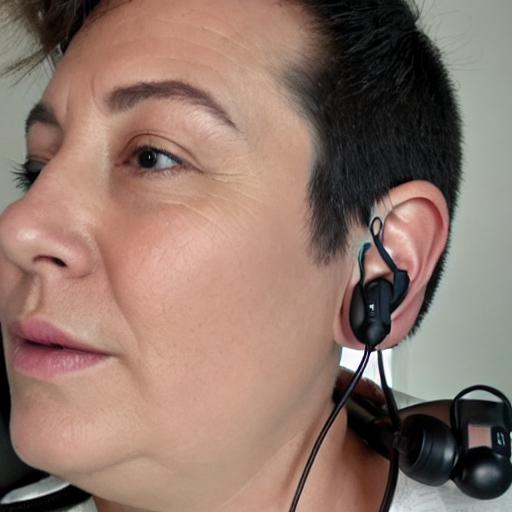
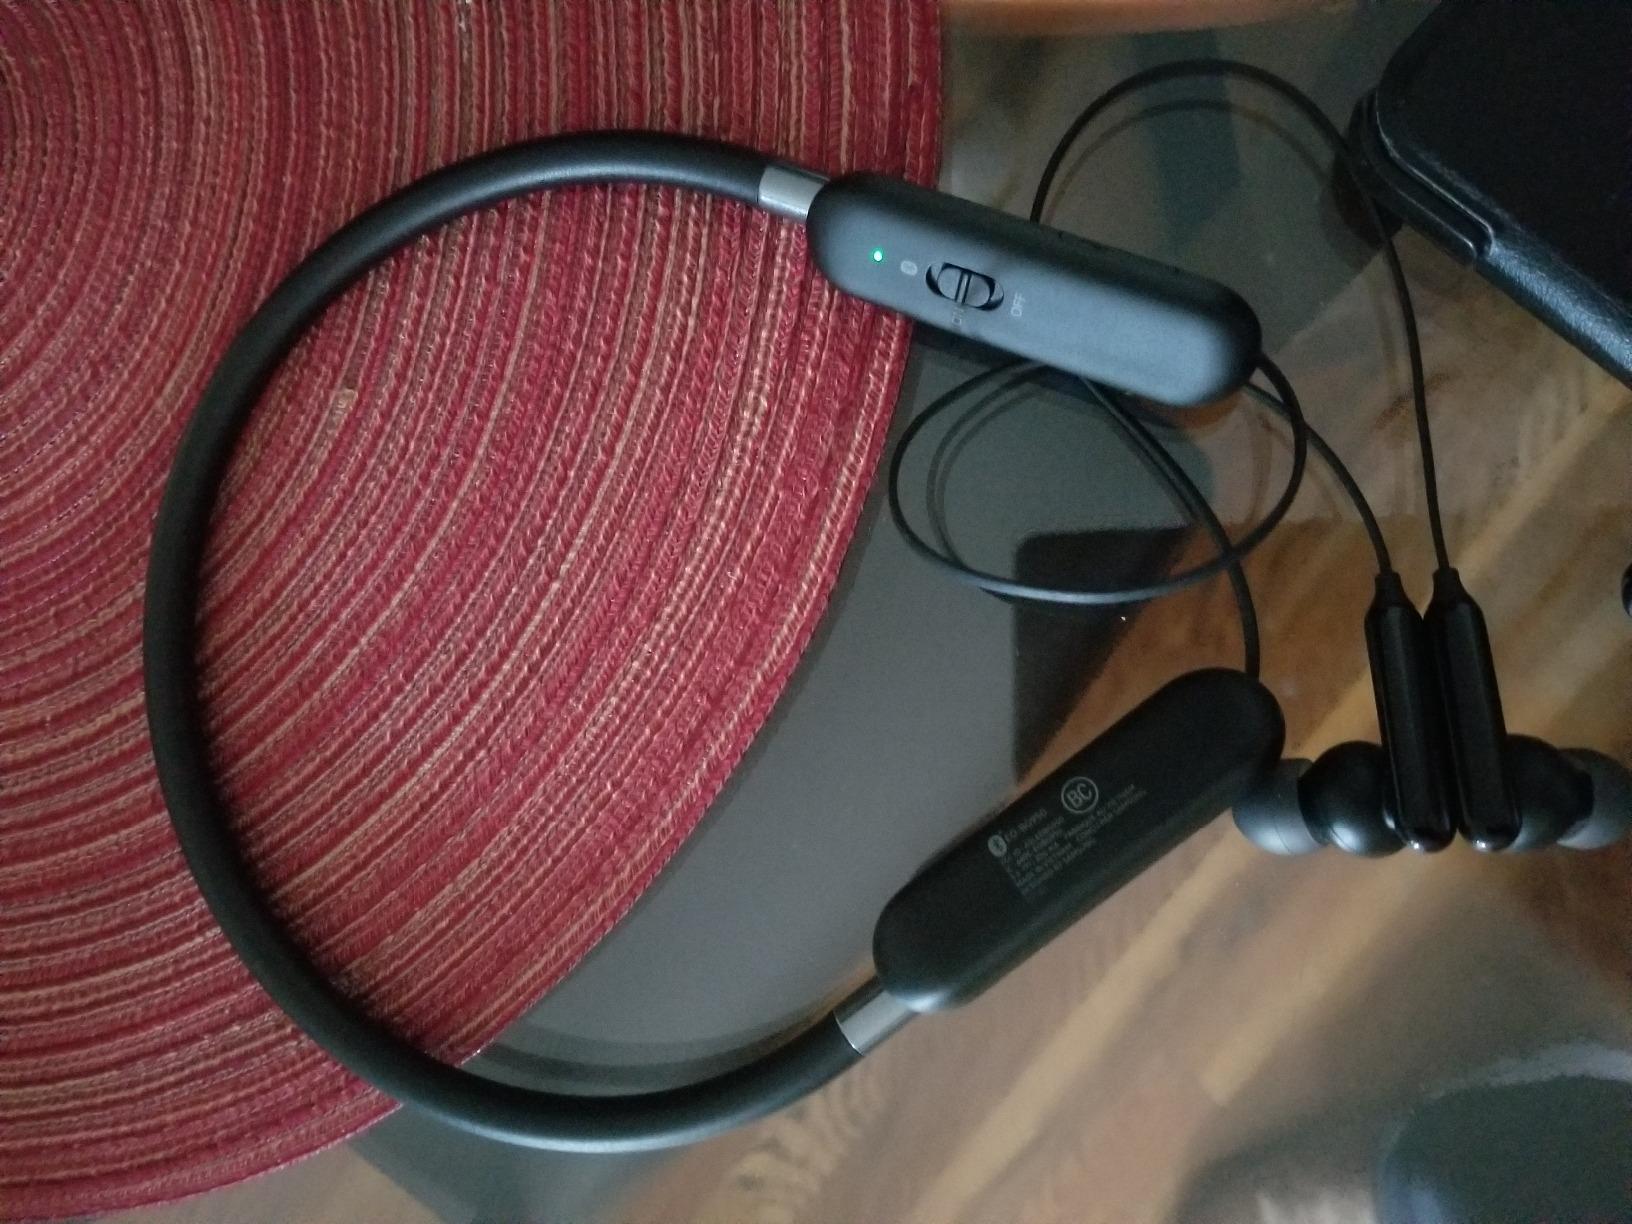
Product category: headphones
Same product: no